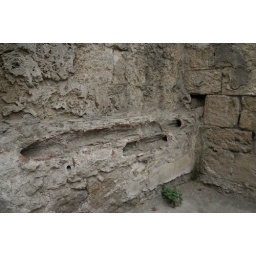
you can see the clay pipes that carried hot/cold water still in the walls